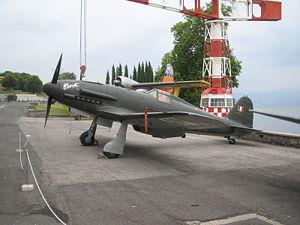
Le musée historique de l'aviation à Vigna di Valle, sur le lac de Bracciano, en Italie centrale est le principal musée de l’aviation italien. Il est exploité par l'Aeronautica Militare.
Le Fiat G.55 Centauro est un avion de chasse, monoplace, monoplan d'interception et de supériorité aérienne, utilisé par l'aviation royale italienne, puis par l'aviation nationale républicaine avec l'avènement de la République sociale italienne, entre 1943 et 1945.
La Force aérienne républicaine nationale était la force aérienne de la République sociale italienne pendant la Seconde Guerre mondiale, étroitement liée à laLuftwaffe en Italie du Nord.